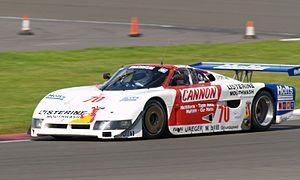
Spice Engineering fut une écurie de sport automobile fondée en 1980 par les frères Gordon Spice et Derek Spice. La structure devient constructeur de Sport-prototypes à partir de 1986 et remporte plusieurs titres en Championnat du monde des voitures de sport et Championnat IMSA GT. L'écurie disparait en 1994 suite à sa faillite.
Bruno Sotty, né le 1ᵉʳ novembre 1949 à Chablis, est un pilote automobile français de compétitions essentiellement sur circuits pour voitures de sport monoplaces, et en courses de côte.
Gordon Spice, né le 18 avril 1940 à Londres, est un pilote automobile britannique de voitures de Grand Tourisme, de monoplaces, de voitures de tourisme, et de sport-prototypes, qui fonde en 1984 avec son frère Derek -directeur d'équipe- et Raymond « Ray » Bellm -principal sponsor- l'écurie Spice avec pour partenaire Tiga Racing de Tim Schenken et Howden Ganley durant deux ans, après avoir personnellement couru pour Tiga Racing Services Ltd. en 1983 avec Neil Crang pour partenaire.